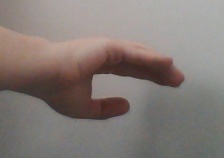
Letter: jeem